Technology assessment

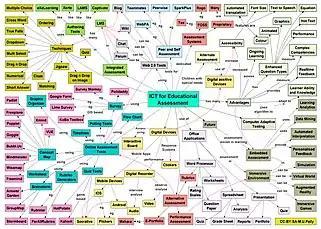
Example of assessment of ICT for educational assessment

TA is the study and evaluation of new technologies. It is a way of trying to forecast and prepare for the upcoming technological advancements and their repercussions to the society, and then make decisions based on the judgments. It is based on the conviction that new developments within, and discoveries by, the scientific community are relevant for the world at large rather than just for the scientific experts themselves, and that technological progress can never be free of ethical implications. Technology assessment was initially practiced in the 1960s in the United States where it would focus on analyzing the significance of "supersonic transportation, pollution of the environment and ethics of genetic screening."